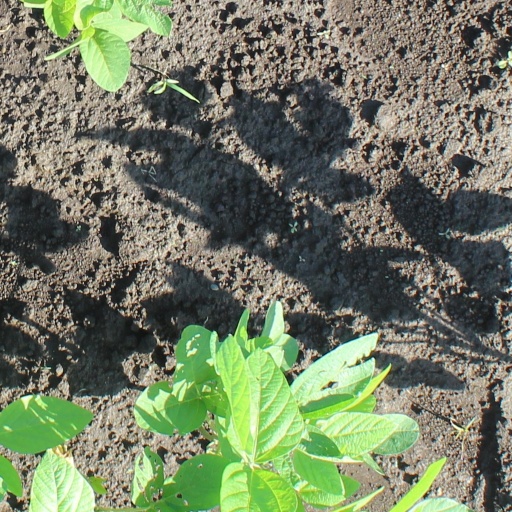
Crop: soybean